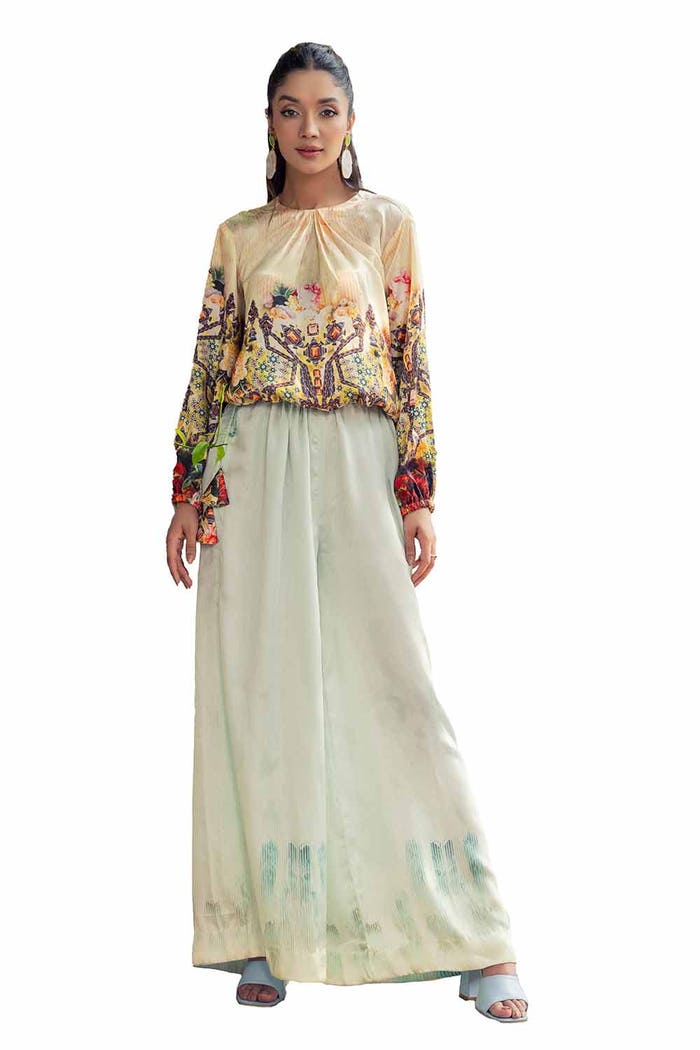
mint multi floral print silk top